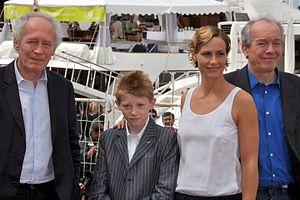
L'équipe du film ""Le gamin au vélo"" au festival de Cannes
Le Gamin au vélo est un film belge des frères Dardenne, sorti le 18 mai 2011 en Belgique et en France et sélectionné au Festival de Cannes où il gagne le Grand prix, ex æquo avec Il était une fois en Anatolie de Nuri Bilge Ceylan.